New Zealand national netball team

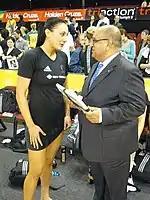
29 August 2010; The Governor-General of New Zealand, Rt Hon Sir Anand Satyanand, talks to New Zealand's Joline Henry during the 2010 Constellation Cup series.

Since 2012, New Zealand have competed in the Netball Quad Series, playing against Australia, England and South Africa. The Silver Ferns won their first Quad Series title in September 2017. In 2020, the Quad Series was briefly replaced by a Nations Cup tournament. New Zealand won this tournament.